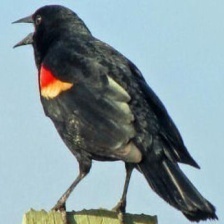
Species: RED WINGED BLACKBIRD
Scientific name: AGELAIUS PHOENICEUS